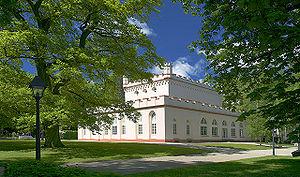
La maison gothique est située à la périphérie de Bad Homburg vor der Höhe dans le quartier Dornholzhausen a été construite en 1823 par le landgrave Frédéric VI de Hesse-Homburg. Son style est néogothique.